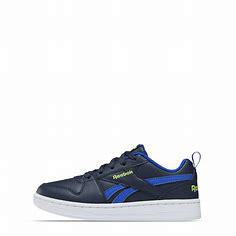
Brand: Reebok
Model: Royal Prime 2